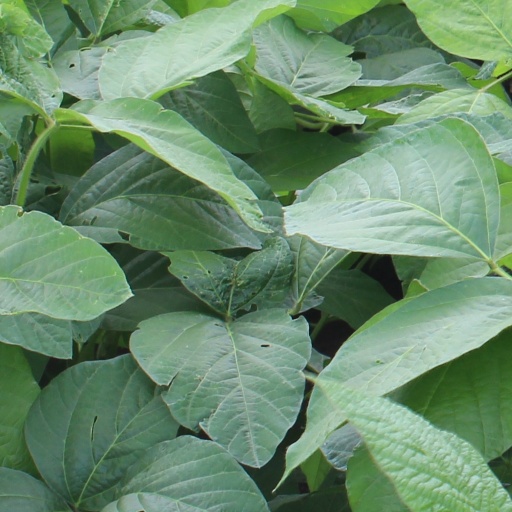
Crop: soybean